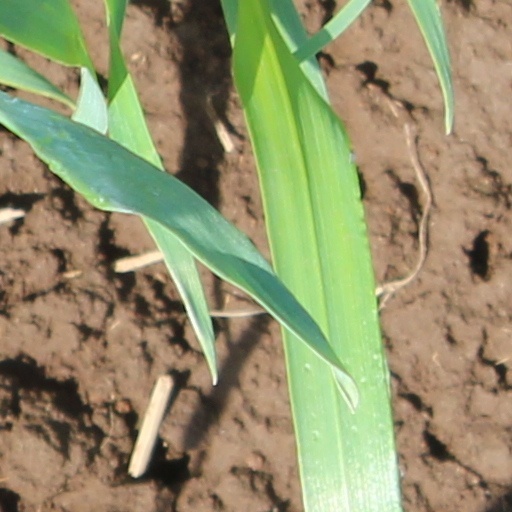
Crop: wheat